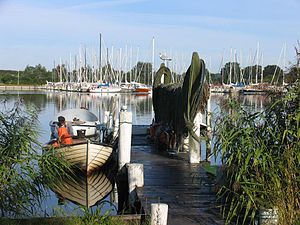
Nor
Fisker ved Arnæs Nor
Arnæs Nor
Et nor er et mindre vandområde, som kun er forbundet med havet med en smal rende og en flademæssig udstrækning på højst nogle få kvadratkilometer. Et nor indeholder, hvis det ikke er inddæmmet, saltvand. Eksempler på nor i Danmark er Korsør Nor, Kertinge Nor, Bøjden Nor, Lindelse Nor, Stege Nor og Skælskør Nor. I Sydslesvig findes blandt andet Hedeby Nor og Vindeby Nor. Mange nor indgår i dag i naturbeskyttelsesområder.